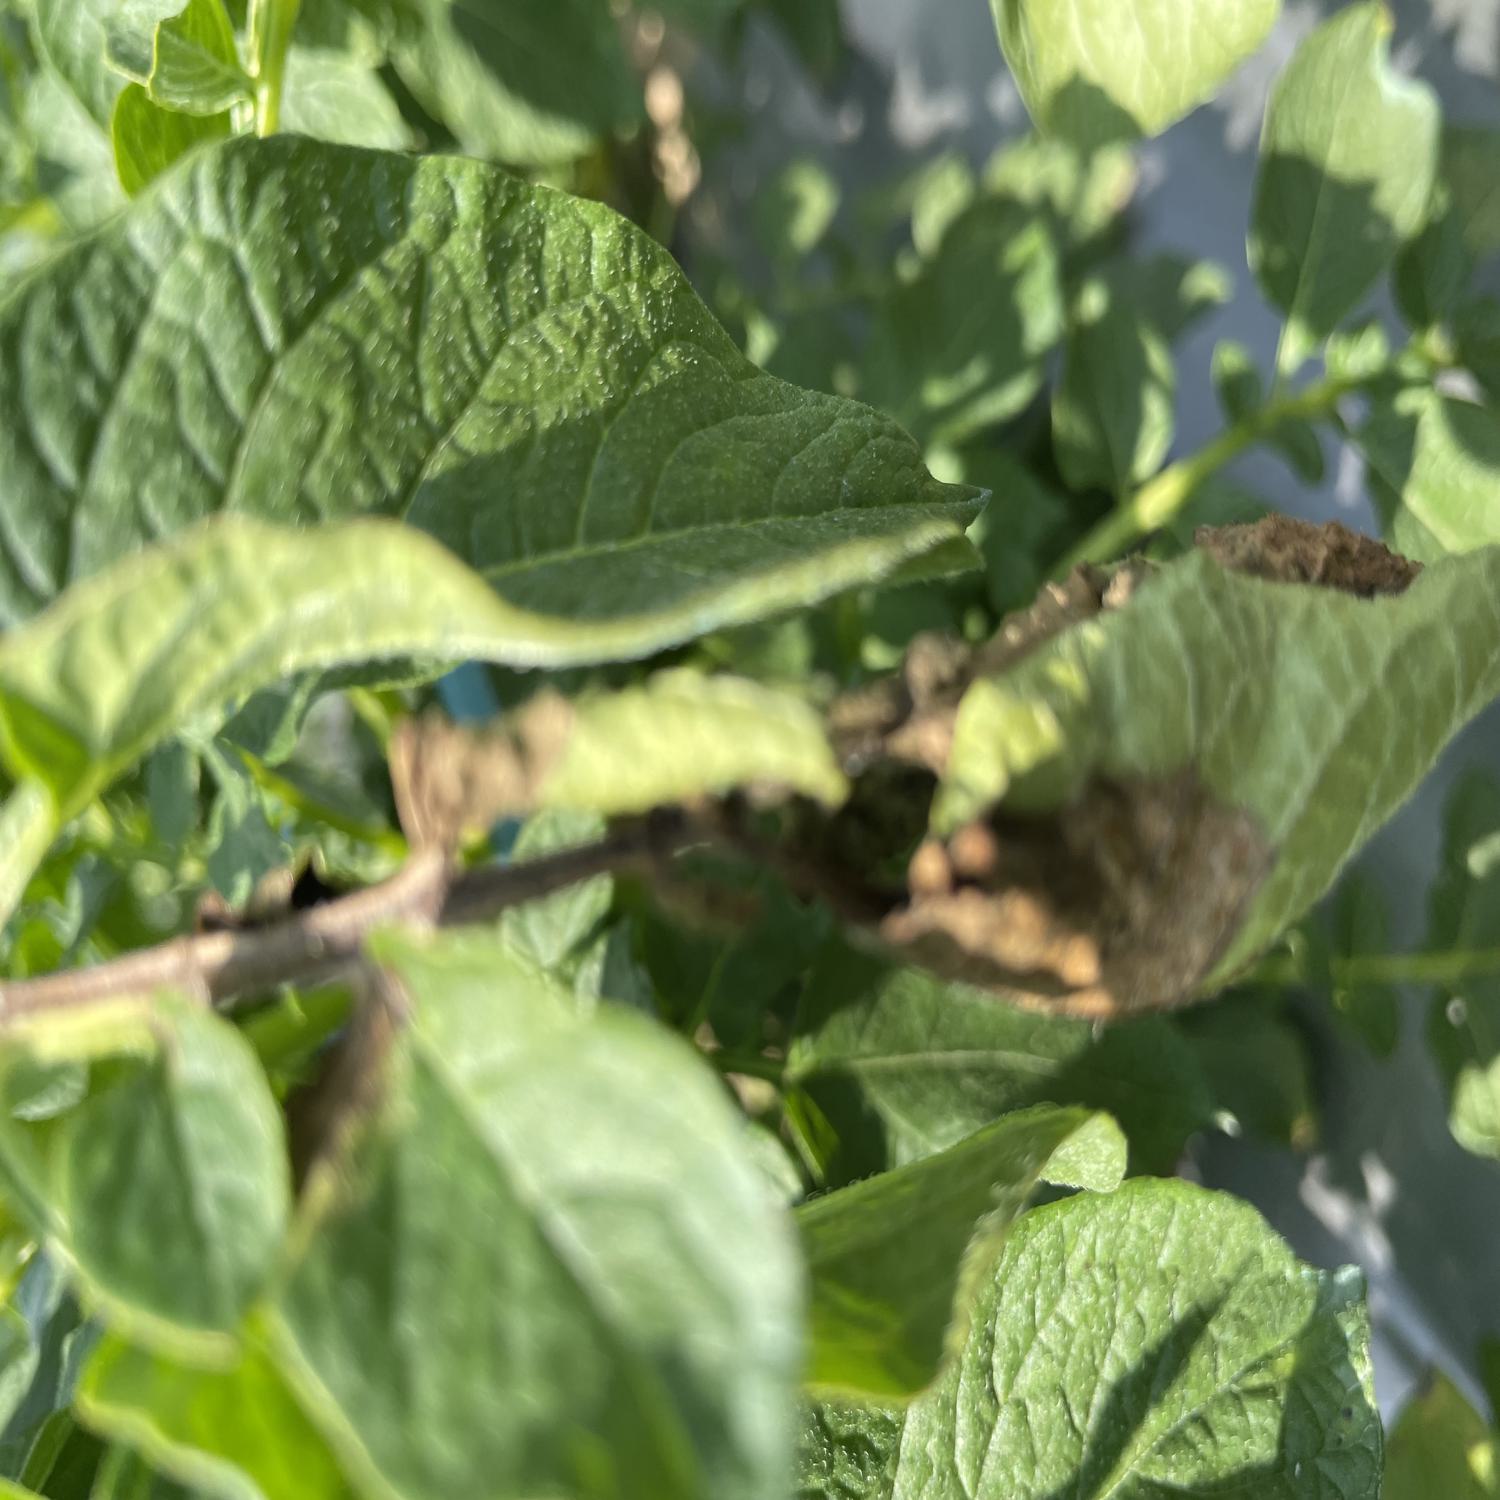
Label: Phytopthora